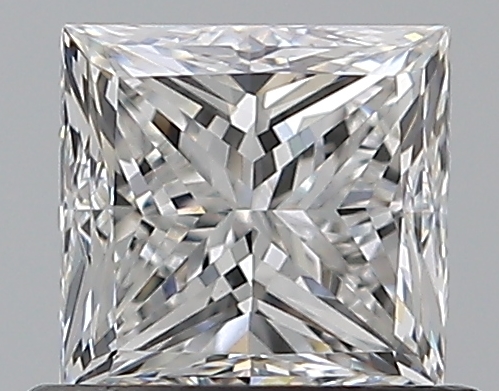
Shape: princess
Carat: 0.7
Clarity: VS1
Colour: F
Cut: GD
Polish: EX
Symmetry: GD
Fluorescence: N
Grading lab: GIA
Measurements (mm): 4.79 x 4.55 x 3.57